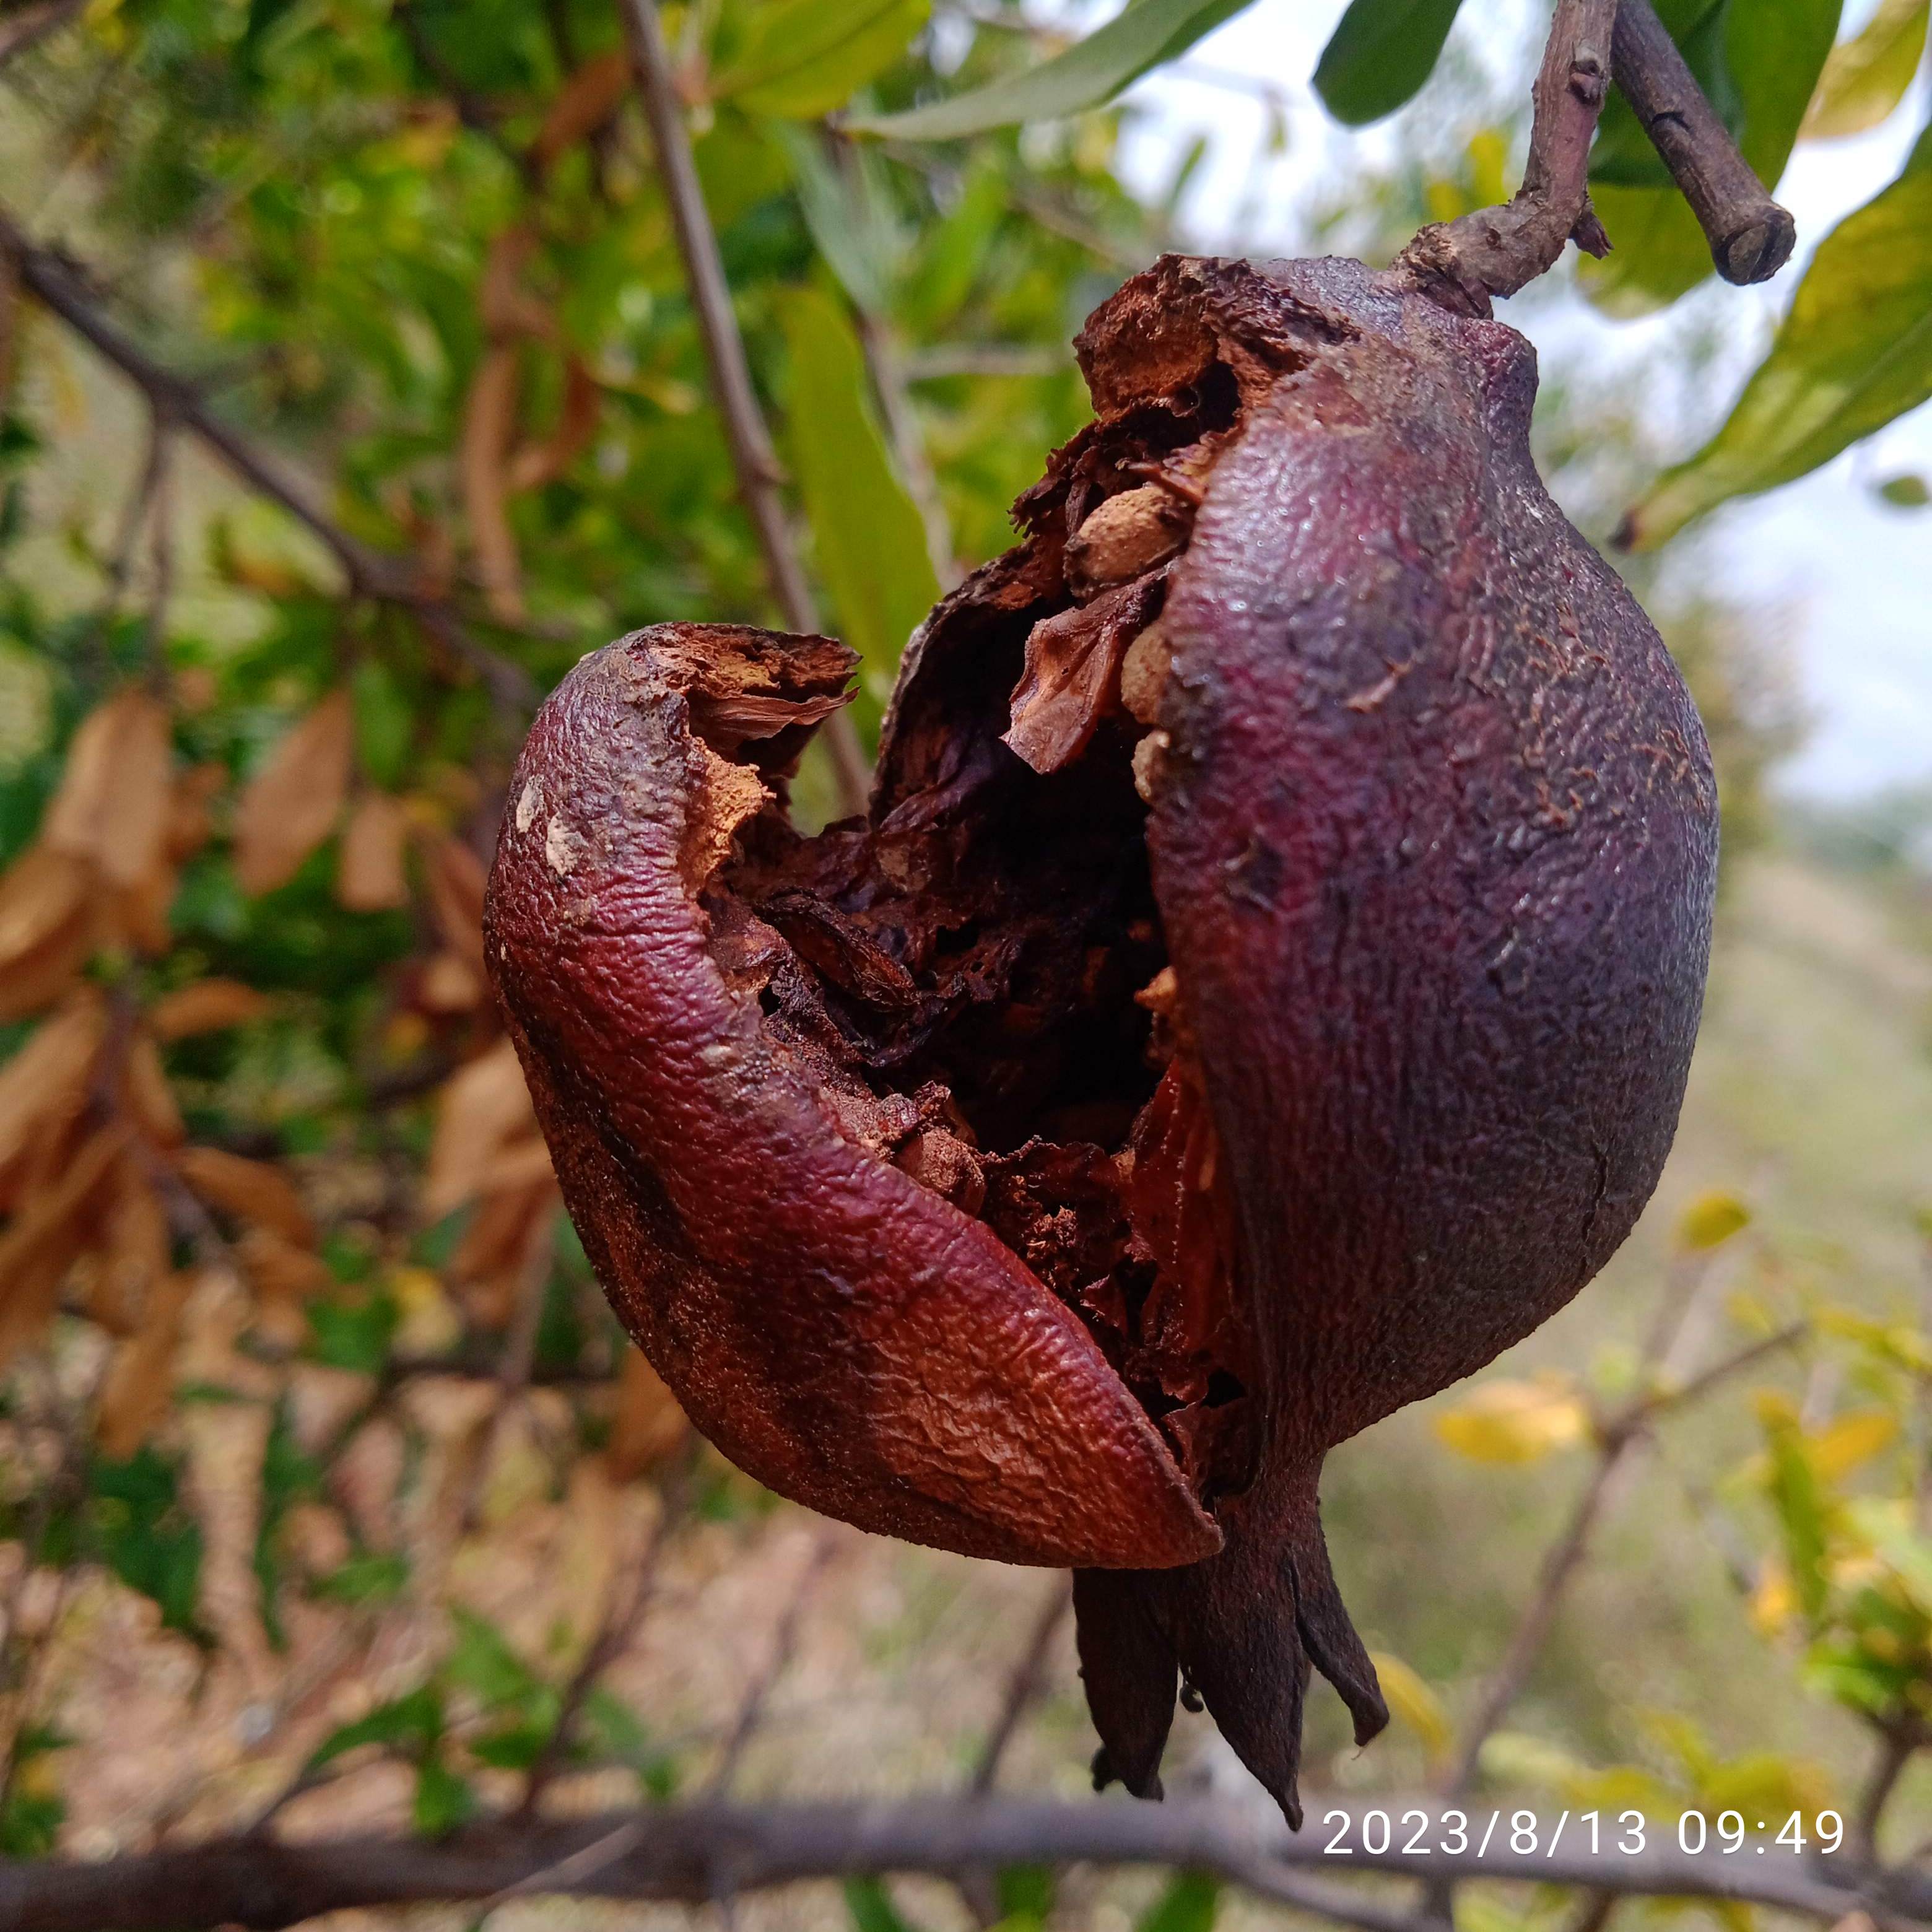
Label: Bacterial_Blight